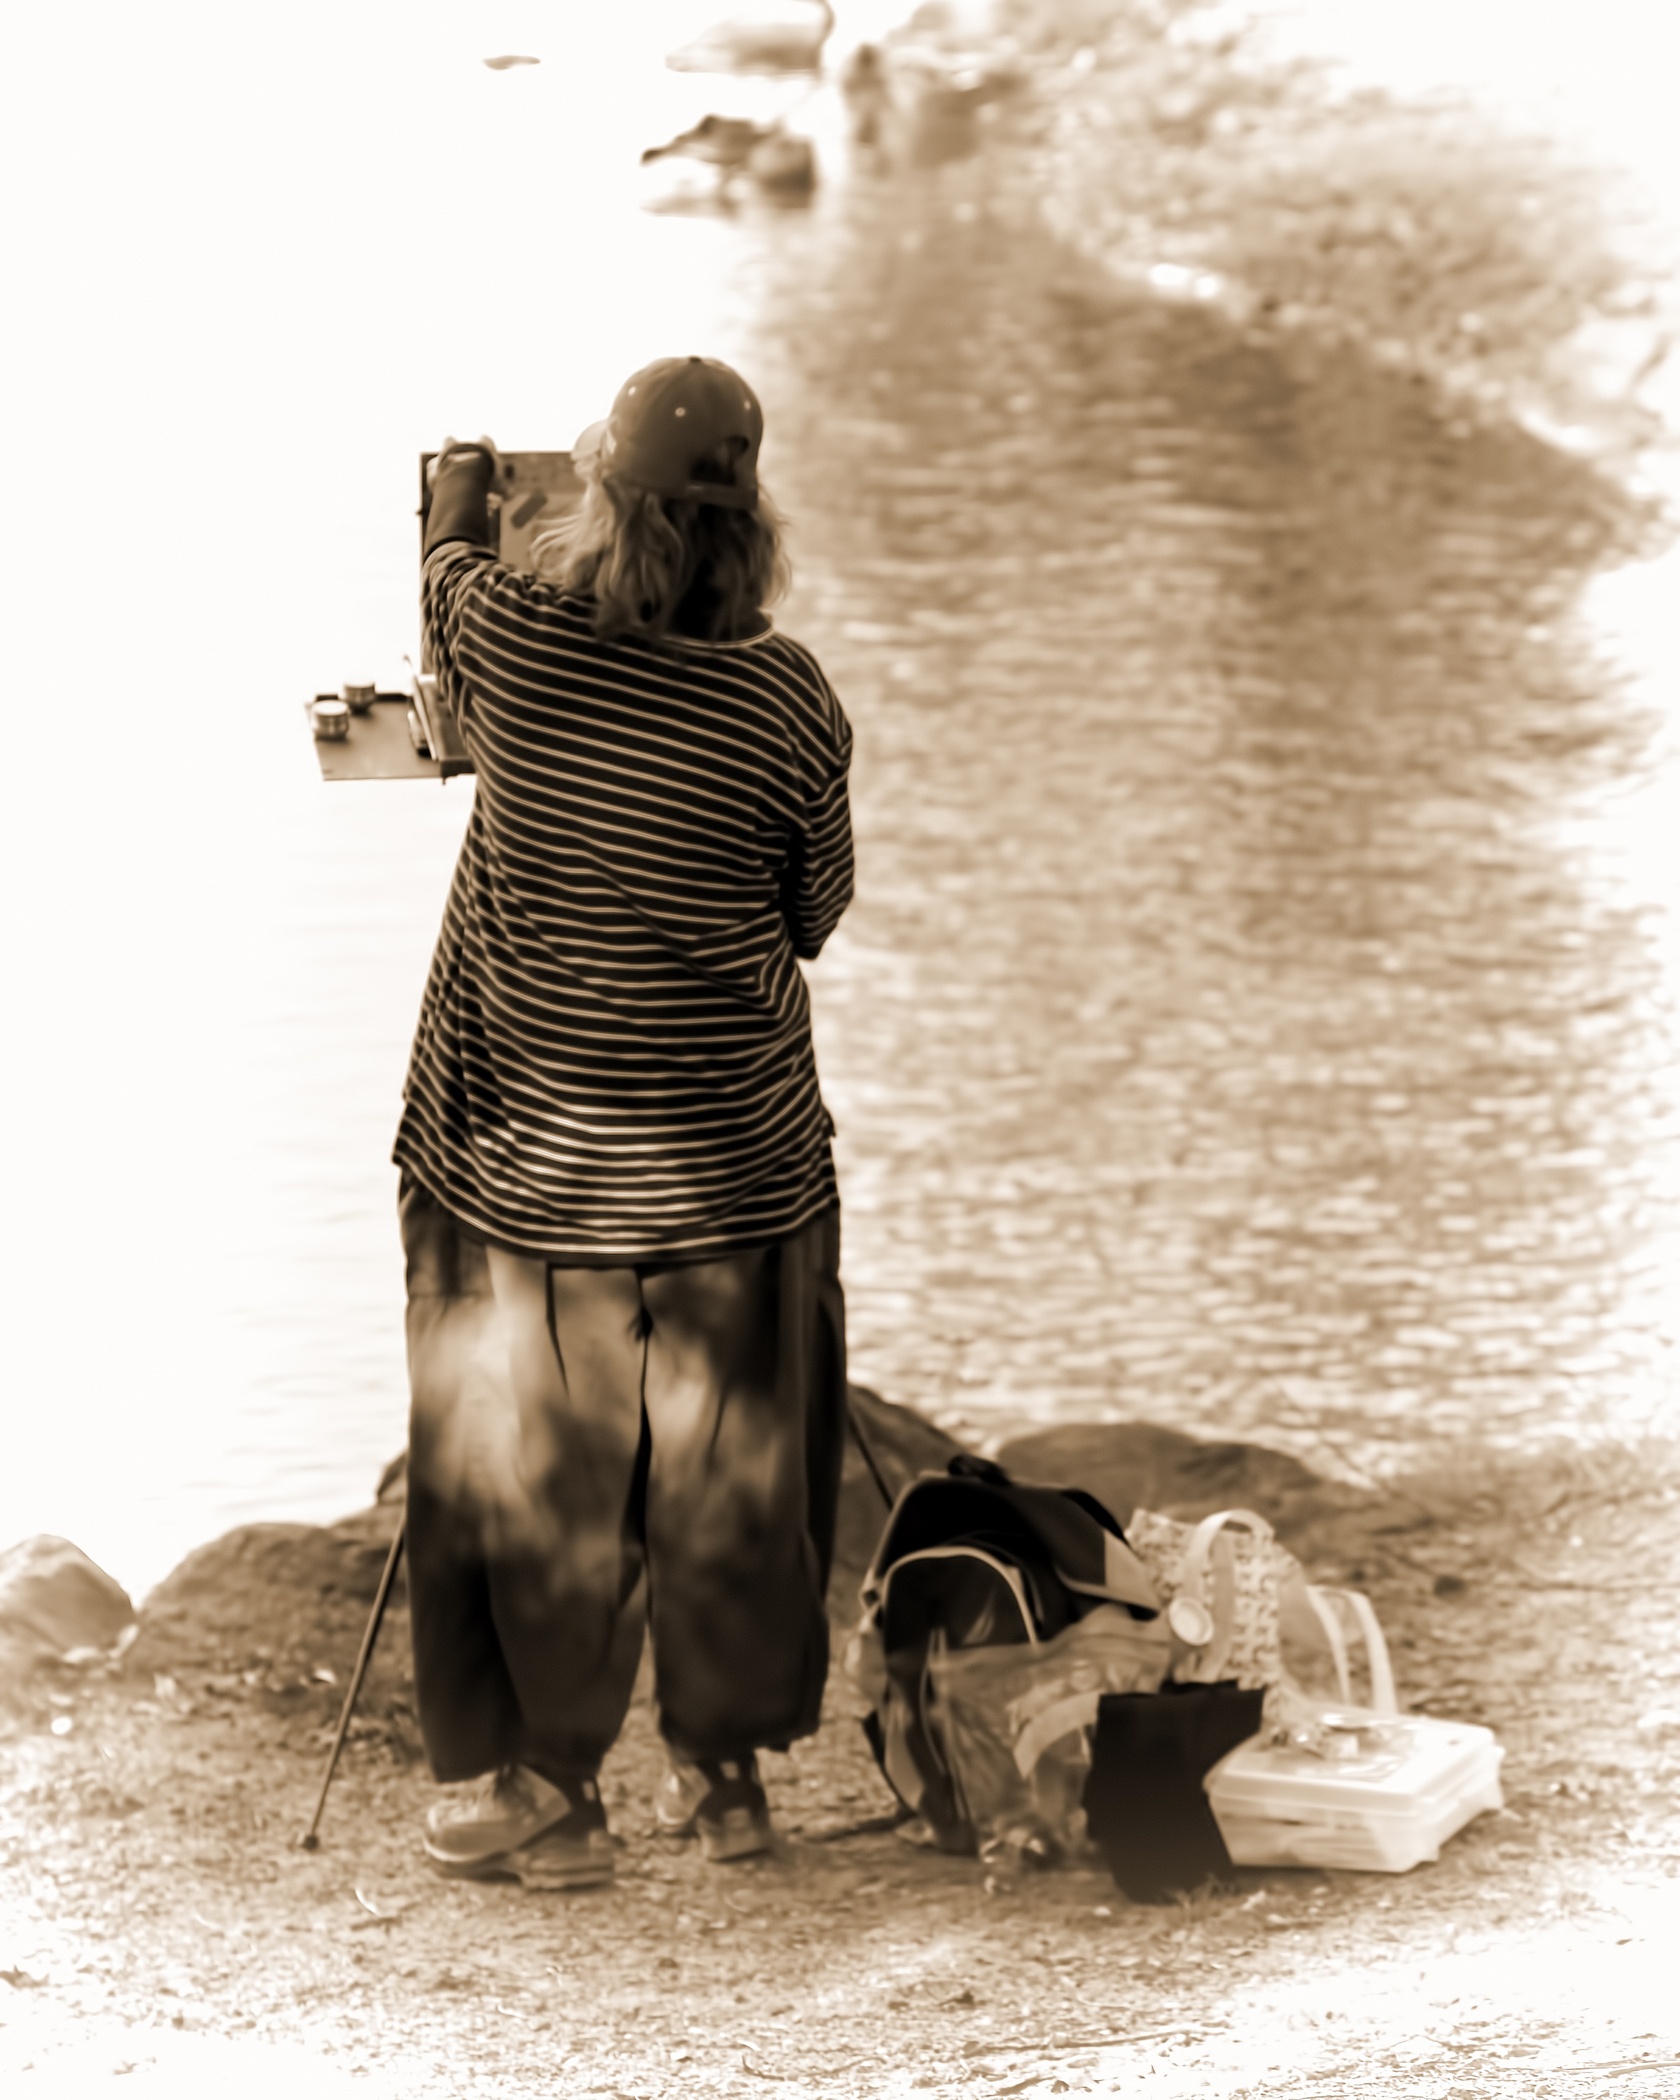
person, people, photography, solitude, sitting, artist, create, photograph, image, photo shoot, easel, lake tomahawk, black mountain, human positions